Kiss Muna

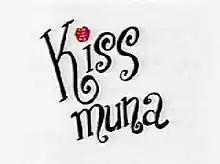
Title card

"Kiss" is a Philippine television sitcom series broadcast by GMA Network. Starring Joey de Leon, it premiered on April 29, 2000. The series concluded on September 10, 2001.